Oregon State Bar

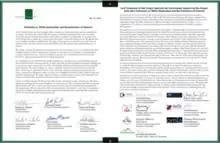
Controversial articles and graphic design published in the Oregon State Bar Bulletin in April 2018

Lawyers in the early years of the bar association could avoid disbarment by resignation, and this was done by two of the eight then facing charges, specifically Harold Pilkington and Lewis C. Garrigus.